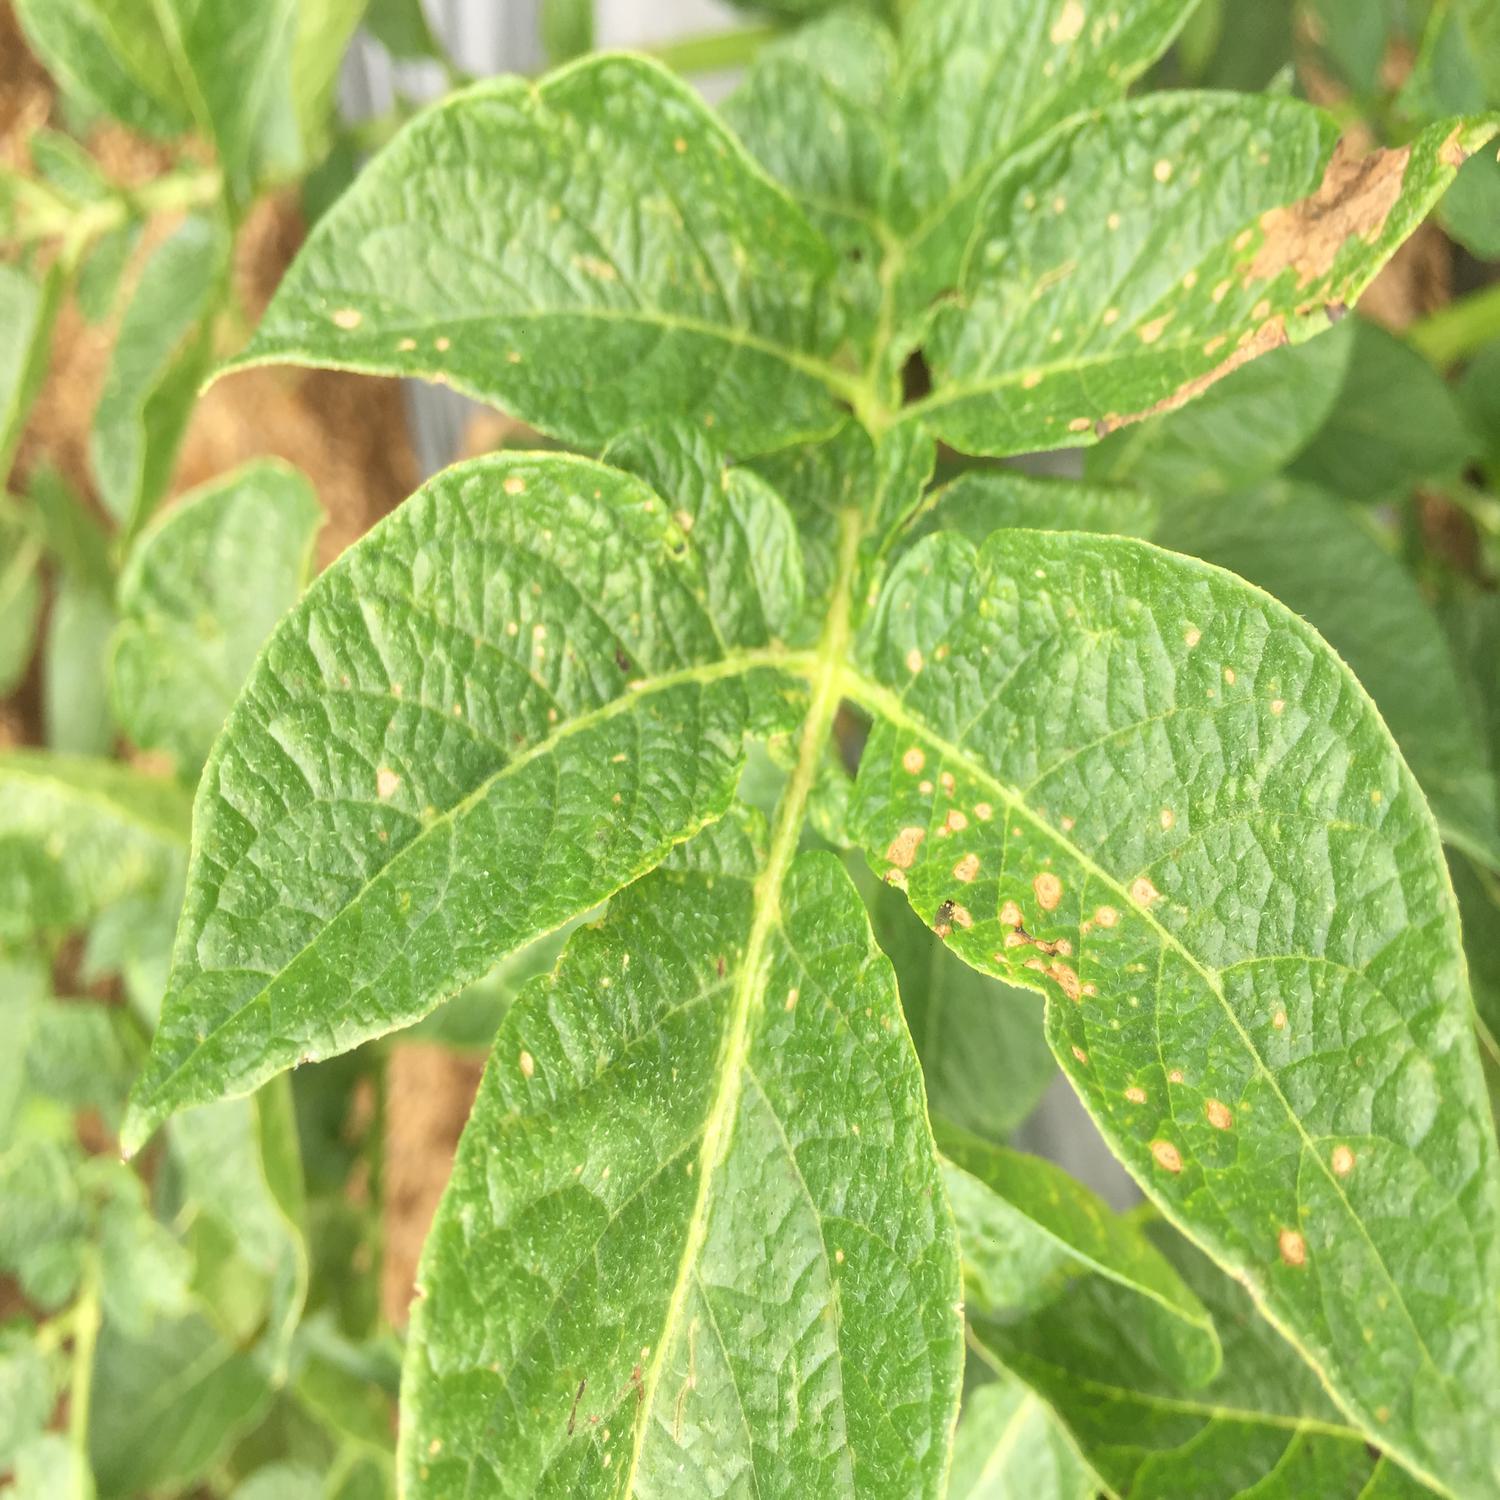
Label: Pest